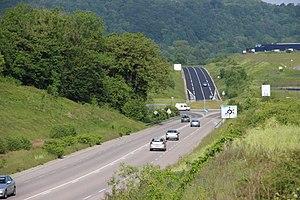
La route nationale 135 à l'entrée de Bar-le-Duc
La route nationale 135, ou RN 135, est une route nationale française reliant Bar-le-Duc à Ligny-en-Barrois. Ce tronçon appartenait auparavant à la RN 66.